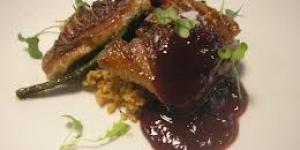
magret en salsa de moras